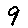
Label: 9